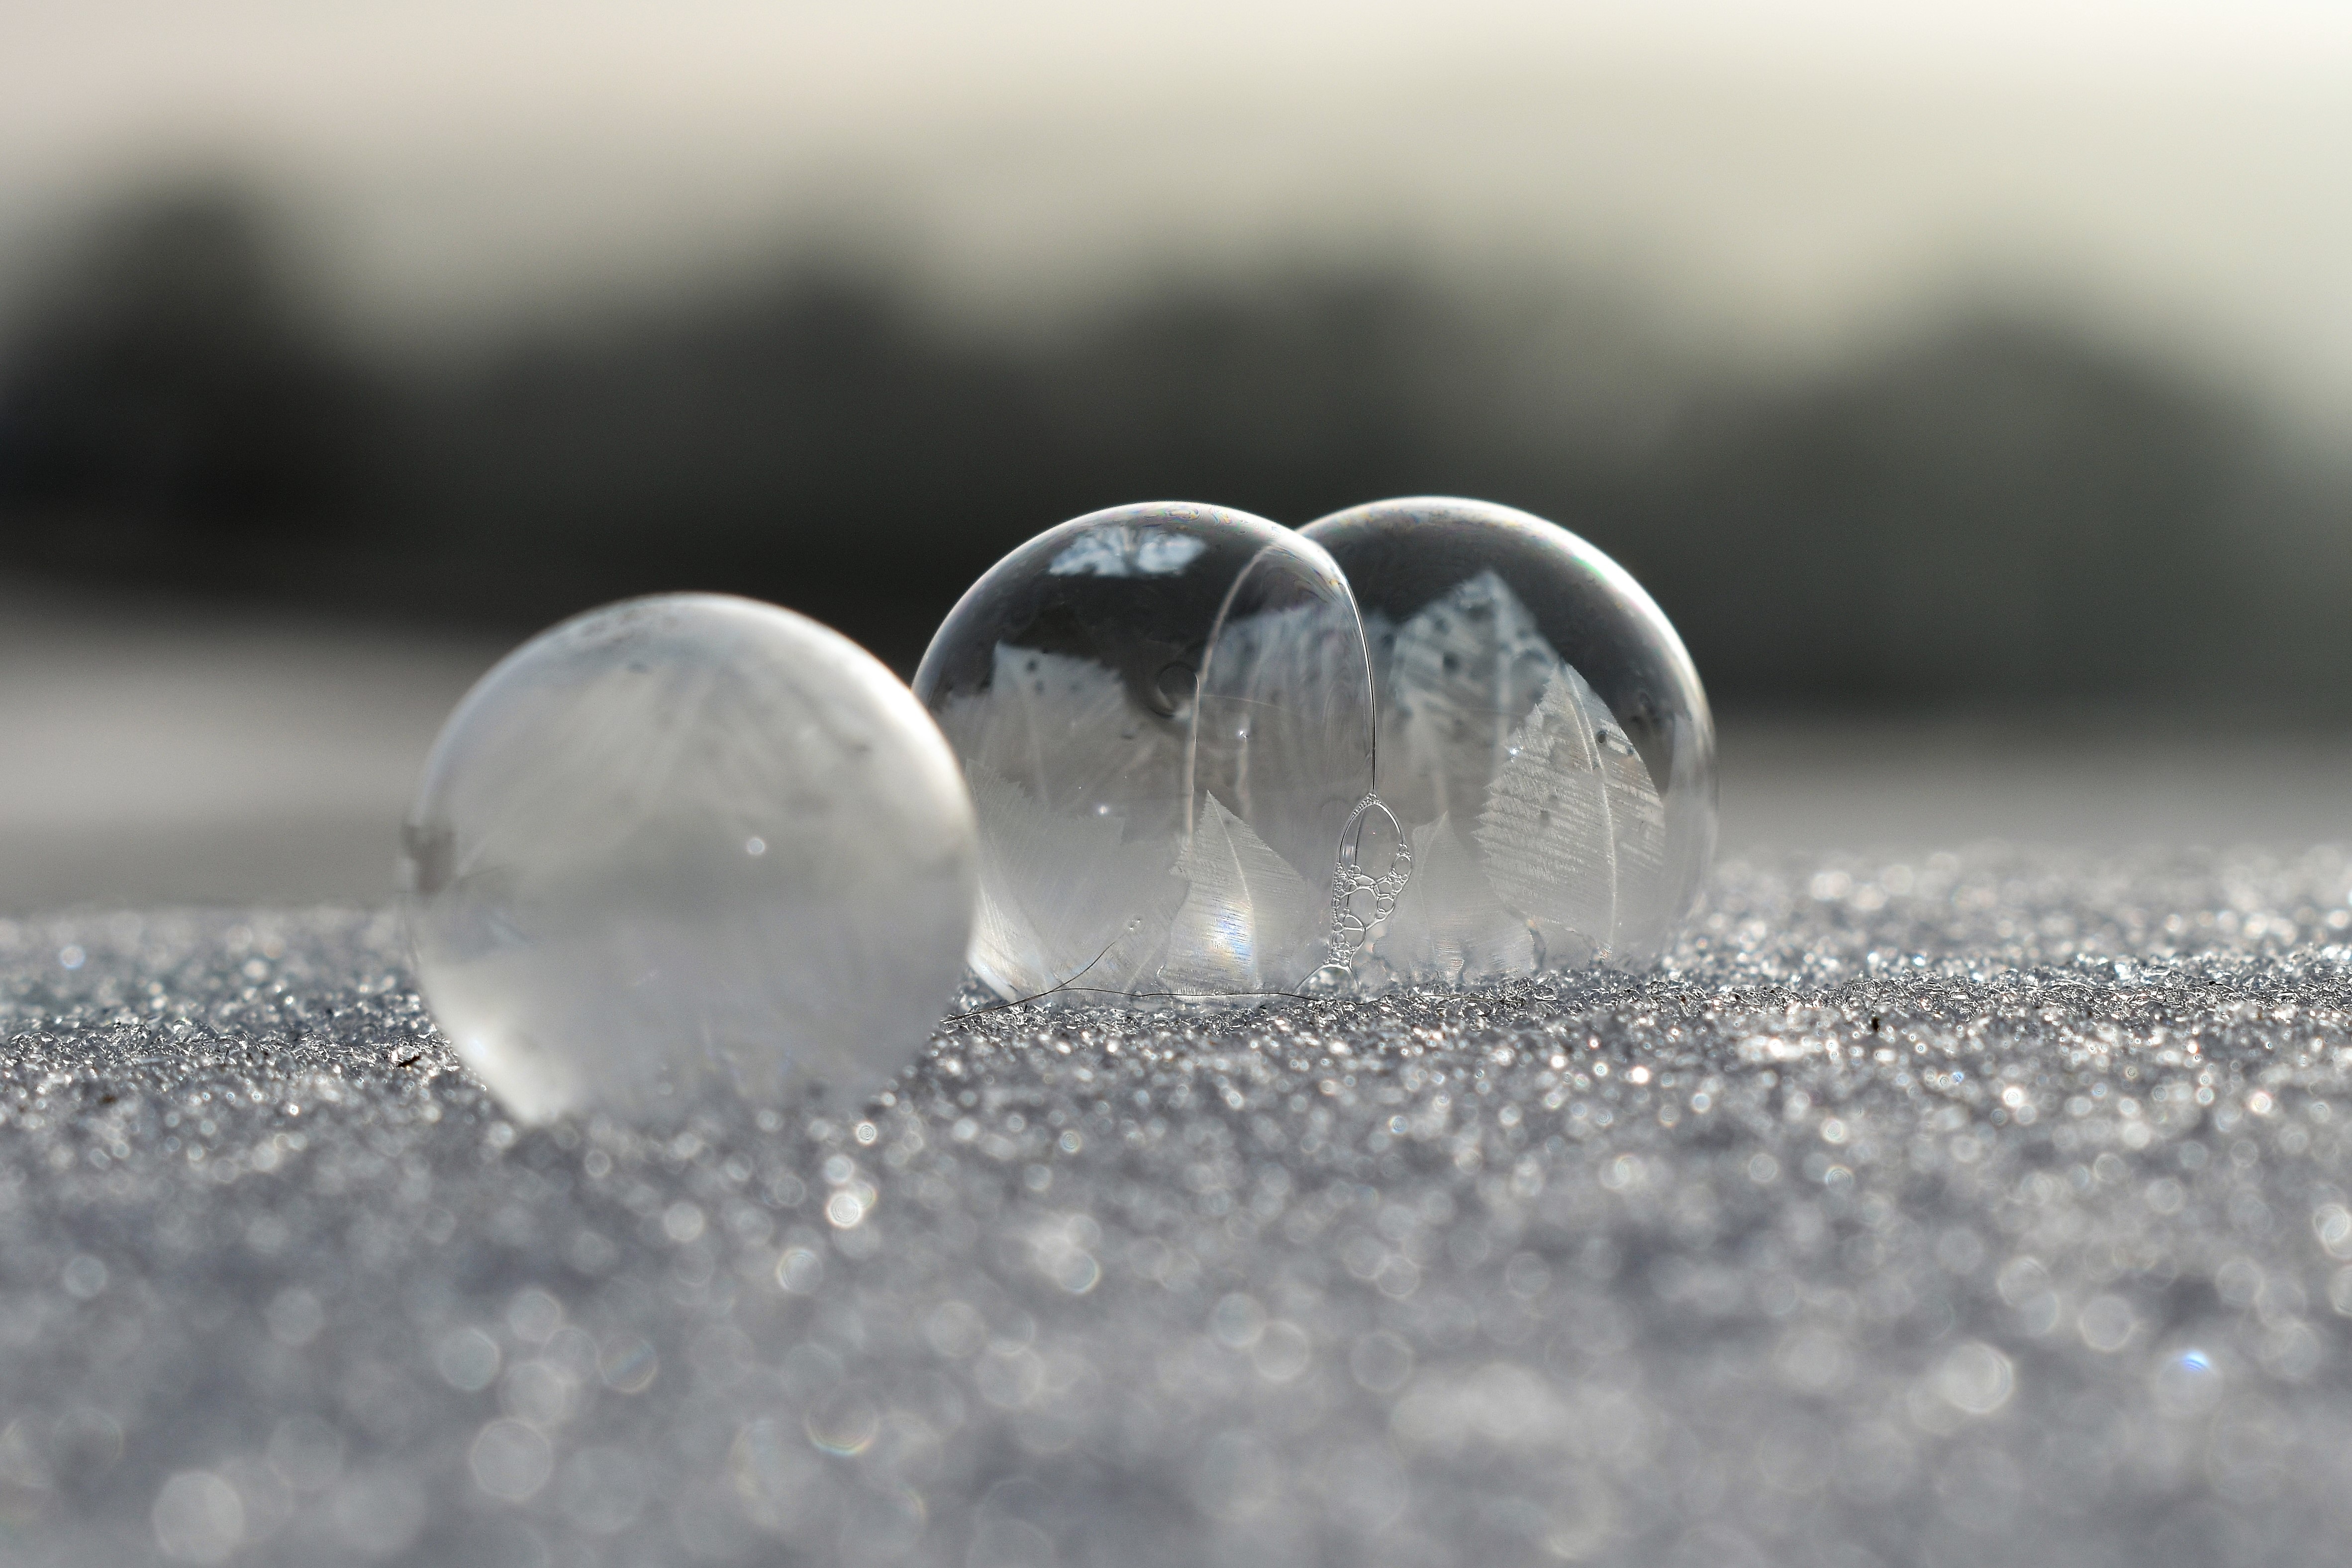
water, snow, cold, winter, drop, black and white, white, photography, frost, ice, weather, frozen, monochrome, bubble, close up, icy, ball, wintry, freezing, back light, macro photography, eiskristalle, crystals, soap bubbles, monochrome photography, frozen bubble, fashion accessory, frosted soap bubble, crystal growth